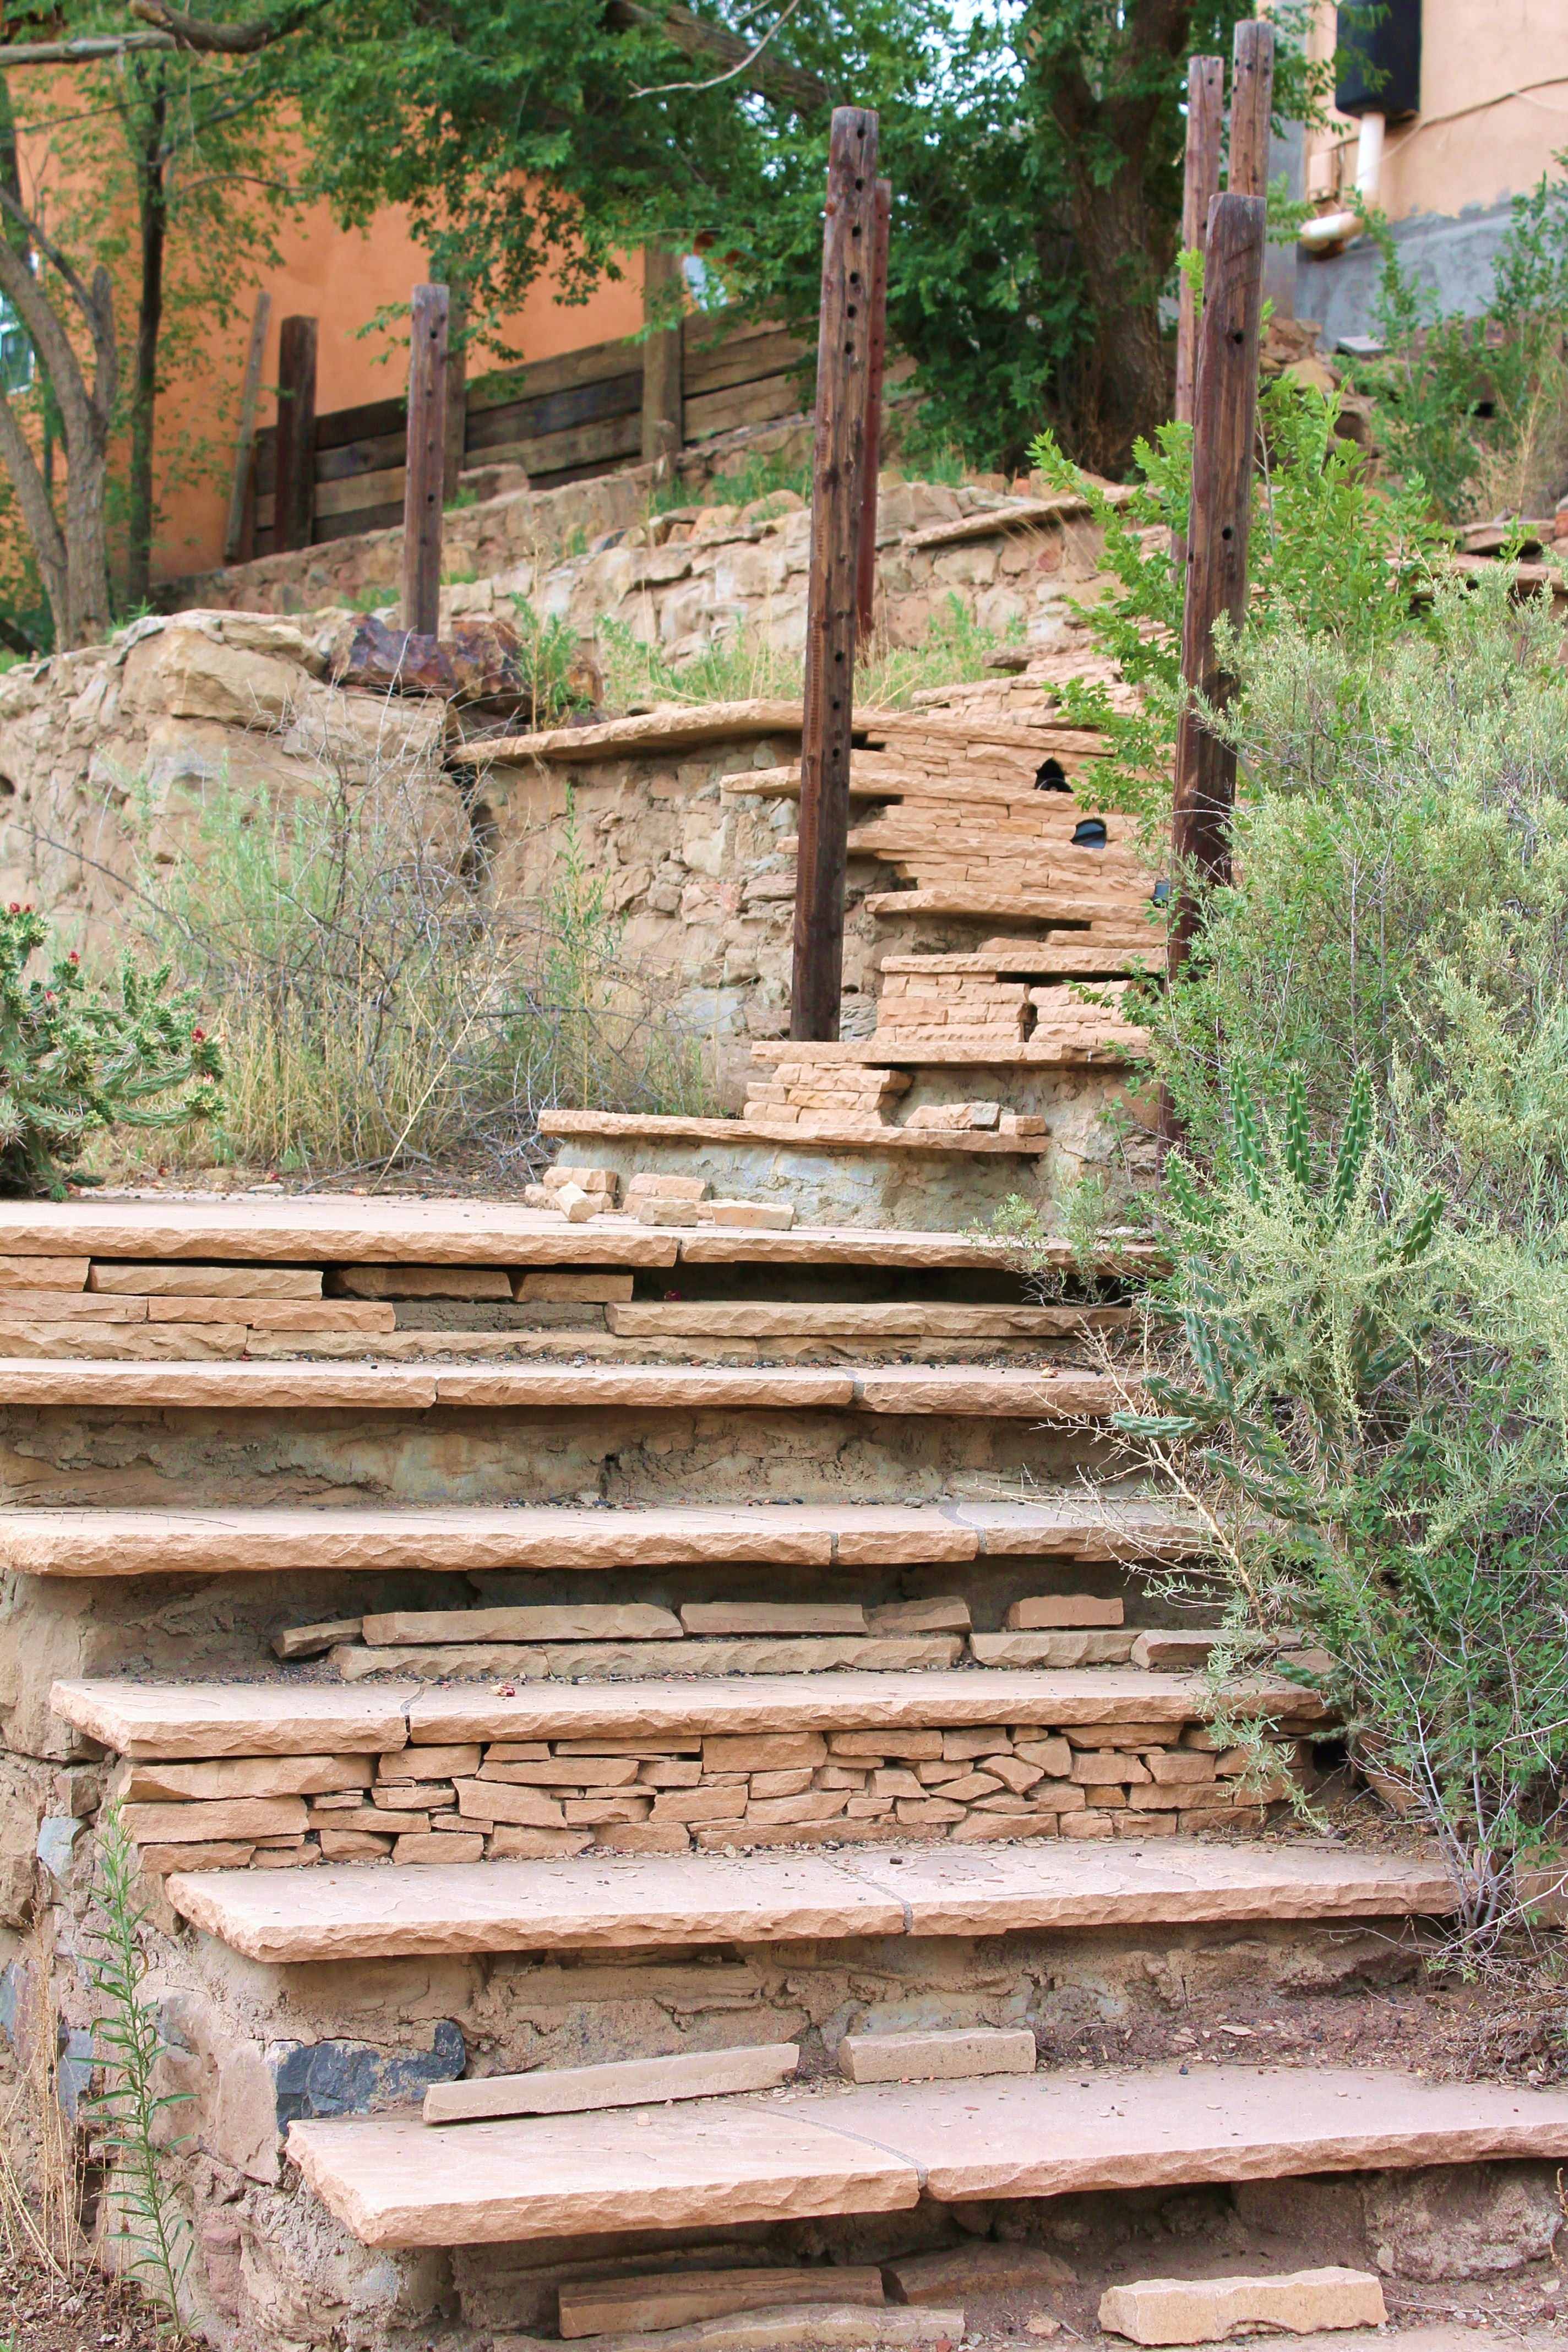
wood, wall, stone, walkway, backyard, garden, yard, stone steps, amber avalona, xeriscape, landscape design, madrid new mexico, stone path, outdoor stairs, outdoor structure